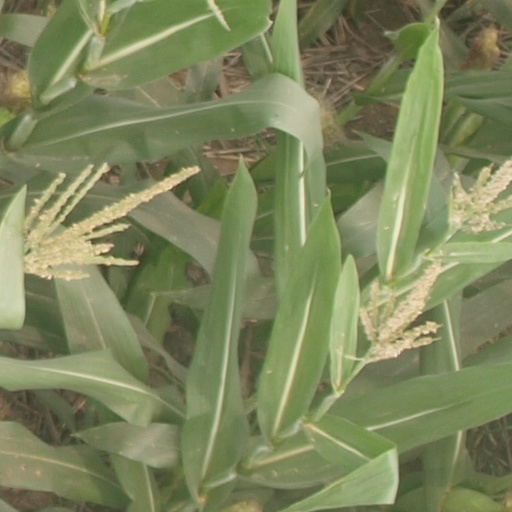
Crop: maize; corn